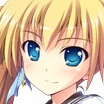
Portrait style: Anime Portrait